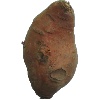
Label: potato_sweet